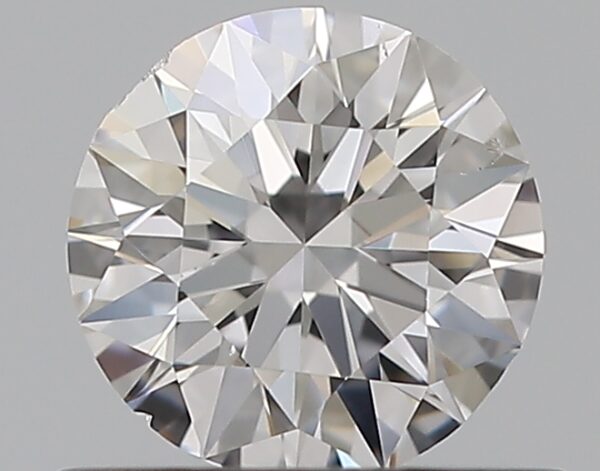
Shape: round
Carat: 0.5
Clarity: VS2
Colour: D
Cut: EX
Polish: EX
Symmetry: VG
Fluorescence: N
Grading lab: GIA
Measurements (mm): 5.05 x 5.12 x 3.16